Dieter Braun

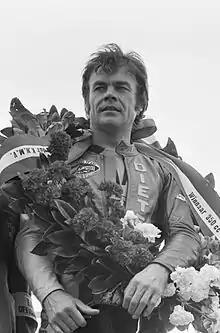
Dieter Braun in 1975

Dieter Braun (born 2 February 1943) is a German former professional motorcycle road racer. He competed in Grand Prix motorcycle racing from to . He won the 1970 FIM 125cc World Championship for Suzuki. In 1973, he rode a Yamaha TZ 250 to the 250 cc FIM world championship.